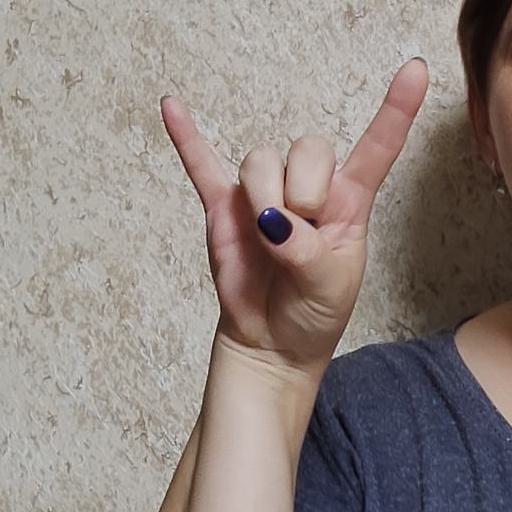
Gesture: rock